Fort Worth, Texas

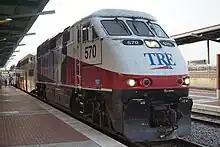
The Trinity Railway Express

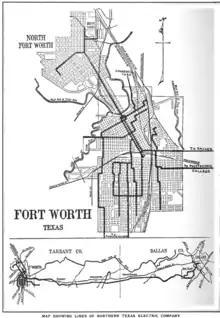
"Map showing lines of the Northern Texas Electric Company (Fort Worth)",

Fort Worth has a council-manager government, with elections held every two years for a mayor, elected at large, and eight council members, elected by district. The mayor is a voting member of the council and represents the city on ceremonial occasions. The council has the power to adopt municipal ordinances and resolutions, make proclamations, set the city tax rate, approve the city budget, and appoint the city secretary, city attorney, city auditor, municipal court judges, and members of city boards and commissions. The day-to-day operations of city government are overseen by the city manager, who is also appointed by the council. The current mayor is Republican Mattie Parker, making Fort Worth the second-largest city in the United States with a Republican mayor.